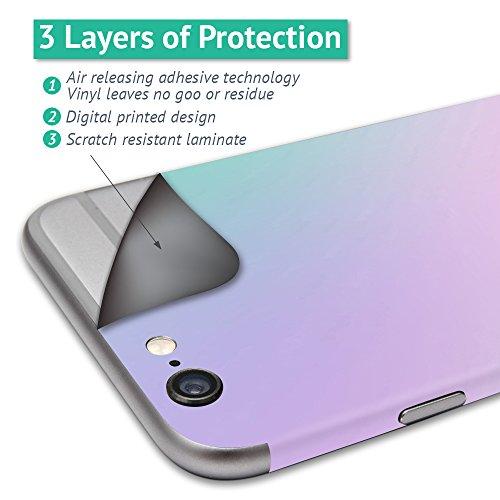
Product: MightySkins Skin Compatible with Swagtron T5 - Ocean Friends | Protective, Durable, and Unique Vinyl Decal wrap Cover | Easy to Apply, Remove, and Change Styles | Made in The USA
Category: Sports & Outdoors | Outdoor Recreation | Skates, Skateboards & Scooters | Scooters & Equipment | Accessories
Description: SET THE TREND: Show off your unique style with Mighty Skins for your Swag Tron T5 Don’t like the Ocean Friends skin We have hundreds of designs to choose from, so your T5 will be as unique as you are.
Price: $14.99
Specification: ProductDimensions:8x0.1x10inches|ItemWeight:0.16ounces|ShippingWeight:0.96ounces(Viewshippingratesandpolicies)|ASIN:B074VTWRW7|Itemmodelnumber:SWT5-OceanFriends